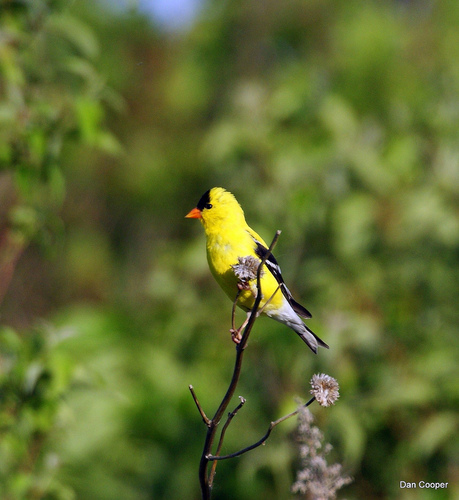
bird with very bright yellow feathers with bright orange beak with black feathers on the face and feathers
this bright yellow bird has a black crown, black wings with white wingbars and a bright orange bill.
this bird is yellow with black on its wings and has a very short beak.
this is a yellow bird with a white rump, black wing and a black crown.
this primarily yellow bird has a pointed orange beak, black eyes, and black and white tail feathers.
this bird is bright yellow with a black crown and small, pointed, orange beak, with black and white wings.
this bird is yellow and black in color, with a stubby orange beak.
the bird has a small orange bill and yellow breast and belly.
a bird with a black crown, yellow breast and belly and white wingbars.
this bird has wings that are black and has a yellow body
Species: American Goldfinch